Texas Longhorns football

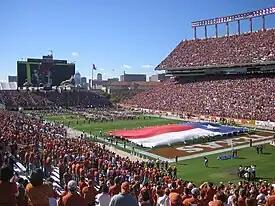
Darrell K Royal–Texas Memorial Stadium with a view of the Godzillatron

The Longhorns have played their home games in Darrell K Royal–Texas Memorial Stadium (formerly just "Memorial Stadium" and "Texas Memorial Stadium") on Campbell-Williams Field since 1924. The stadium is located on the campus of The University of Texas in Austin, Texas. The current official stadium capacity is 100,119, making it the second largest football venue in the state of Texas, the fifth largest in the SEC Conference, the fifth largest on-campus stadium in the NCAA, and the seventh largest non-racing stadium in the world.